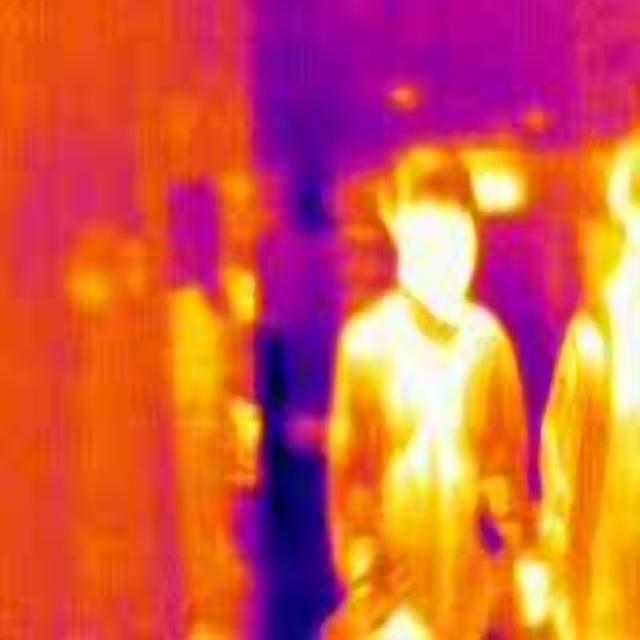
Detected objects:
label: person
label: person